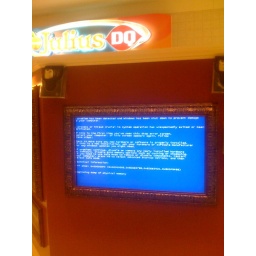
I saw this Windows blue screen of death at the local mall over the weekend.